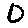
Label: 0